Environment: real
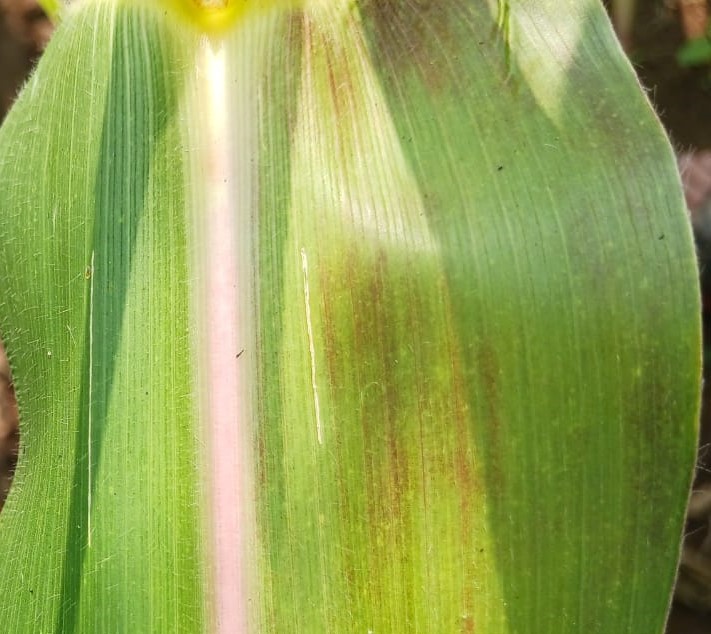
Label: phosphorus_deficiency